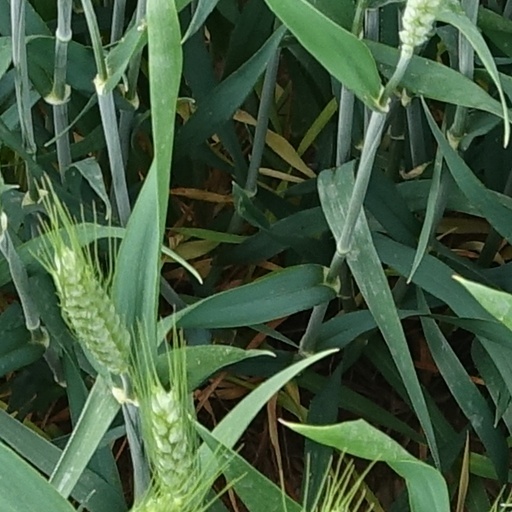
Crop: wheat